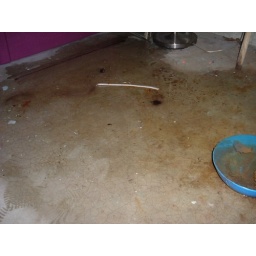
basement with minor water spillage - note blue pan which spilled over